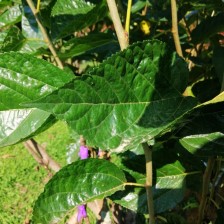
Variety: BlackOodTurkey